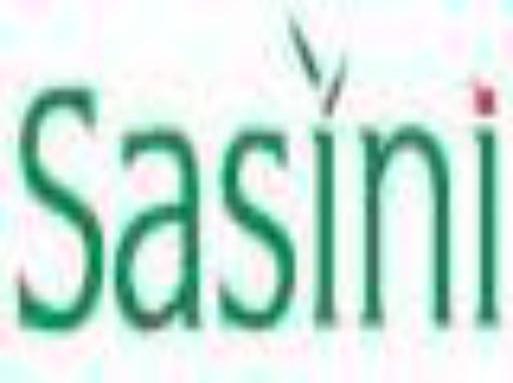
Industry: Food